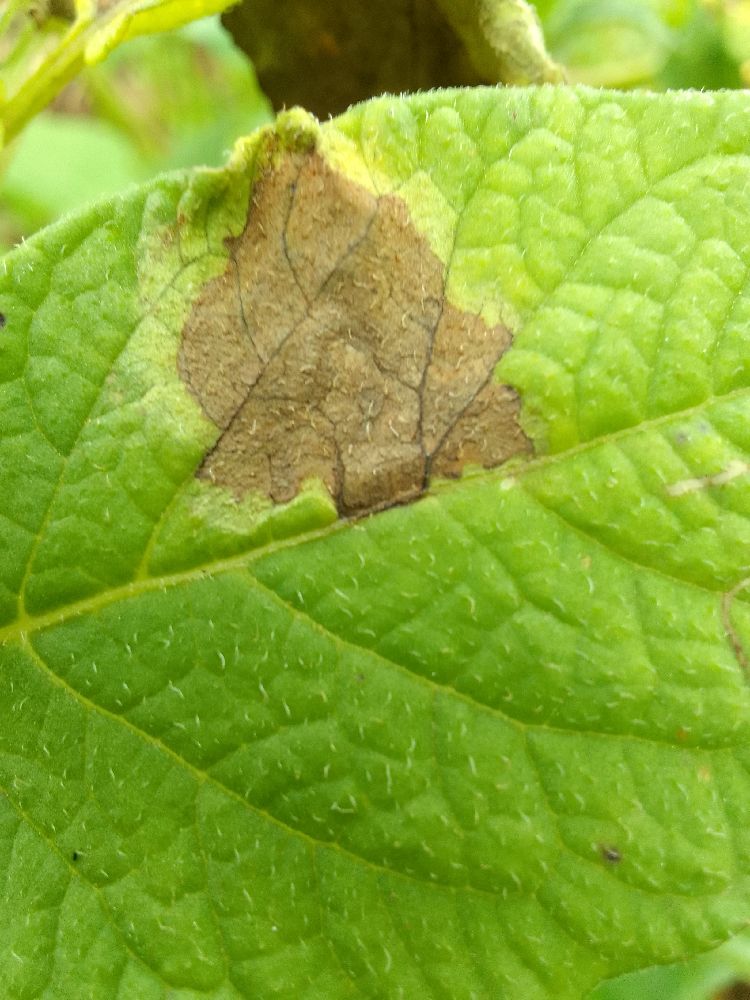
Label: Late blight